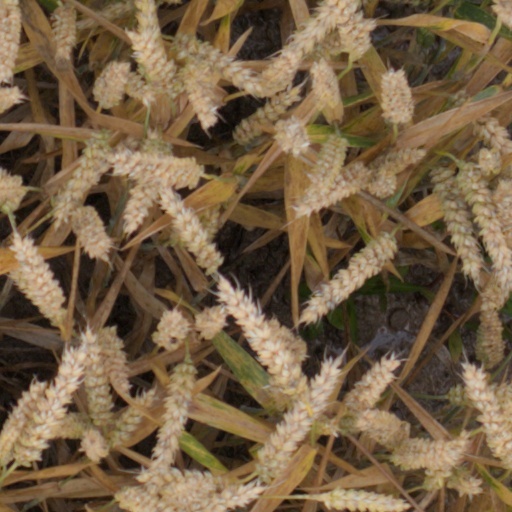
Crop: wheat